Barles

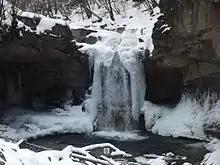
Saut de la Pie Waterfall between Barles and Verdaches

The Bès river passes through the commune and the village flowing west from Verdaches and continuing south to join the Blèone at Plan de Tauze.